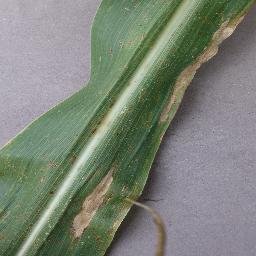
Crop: corn
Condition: (maize)_northern_blight